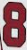
Number: 8